Cosmic ray

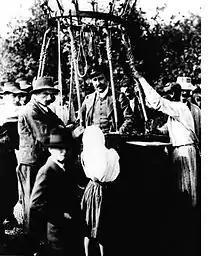
Hess lands after his balloon flight in 1912.

In the late 1920s and early 1930s the technique of self-recording electroscopes carried by balloons into the highest layers of the atmosphere or sunk to great depths under water was brought to an unprecedented degree of perfection by the German physicist Erich Regener and his group. To these scientists we owe some of the most accurate measurements ever made of cosmic-ray ionization as a function of altitude and depth.